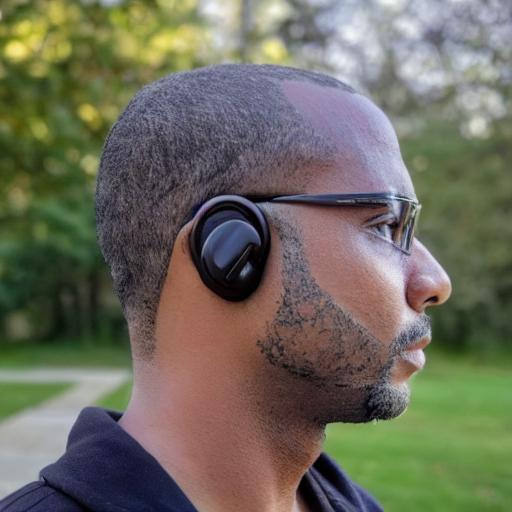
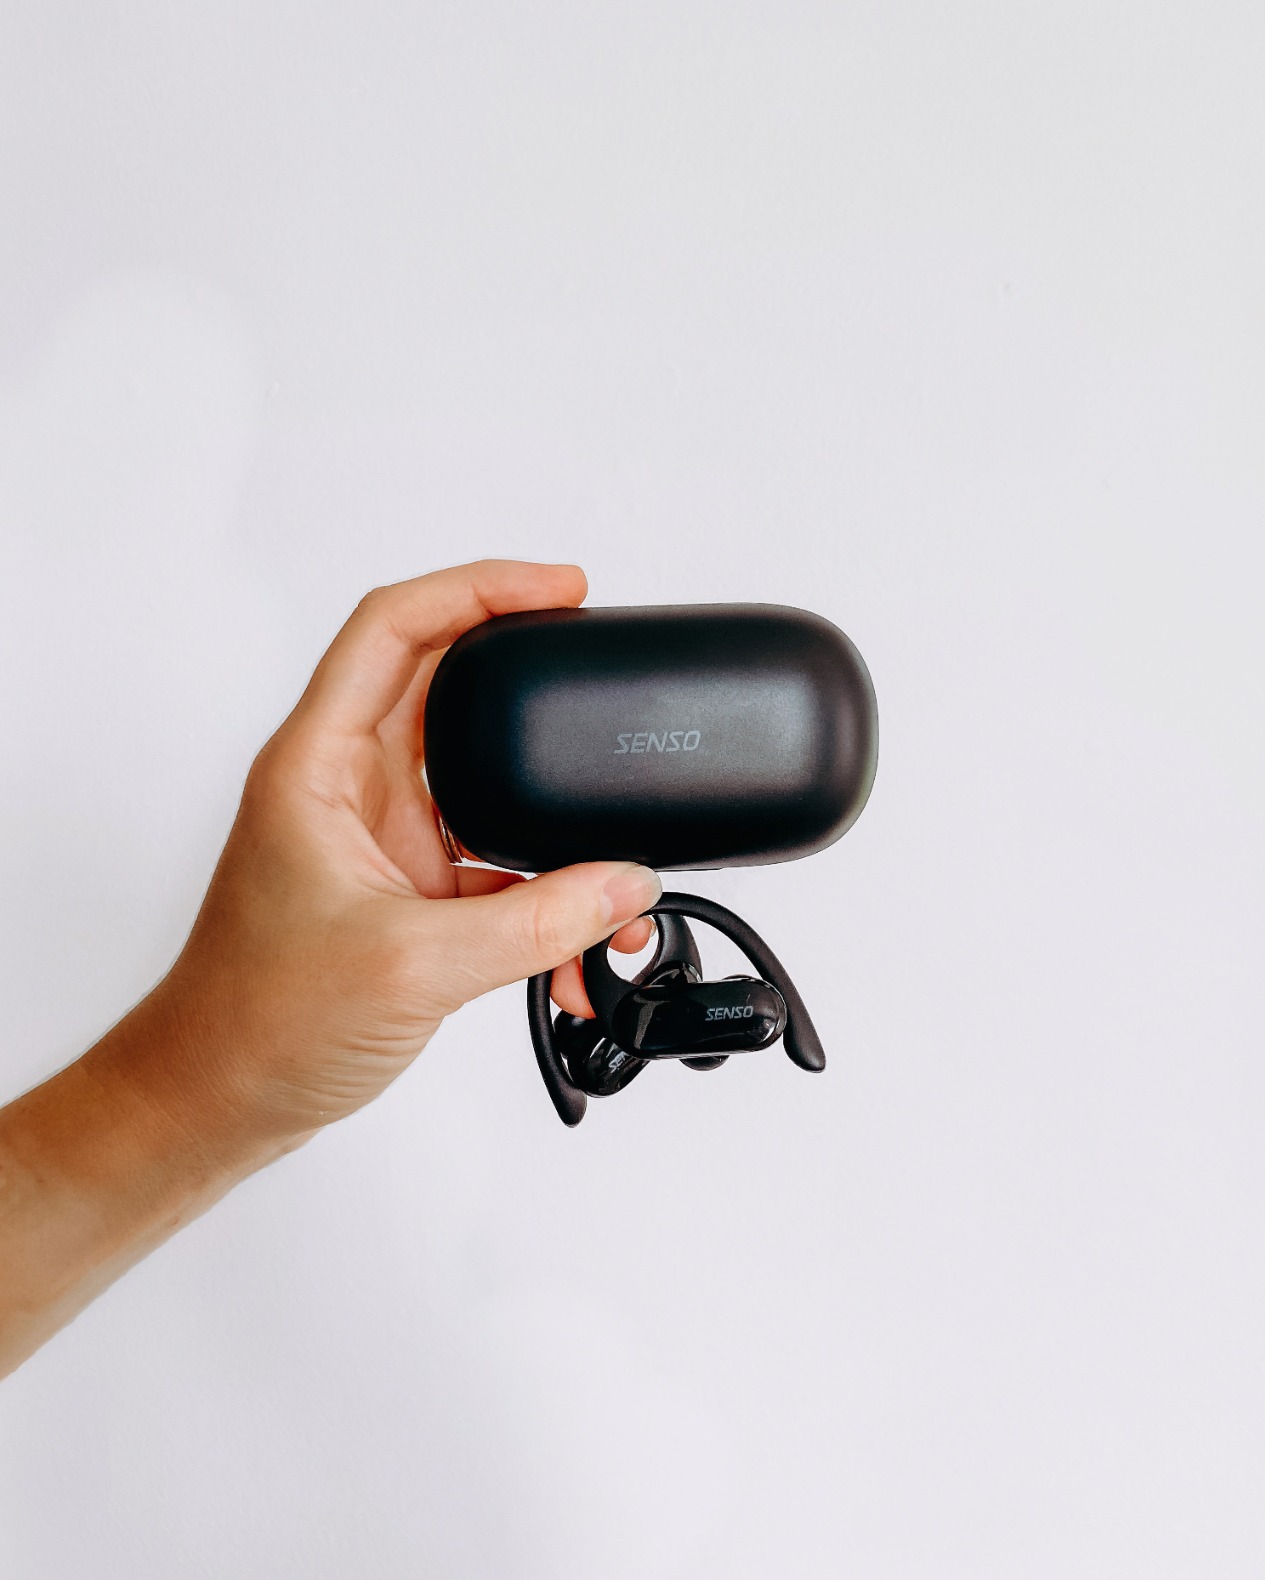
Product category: earbuds
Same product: no